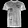
Label: T - shirt / top